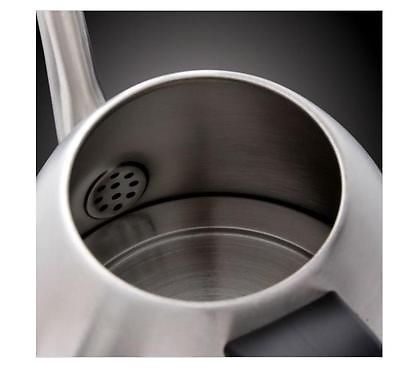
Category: kettle